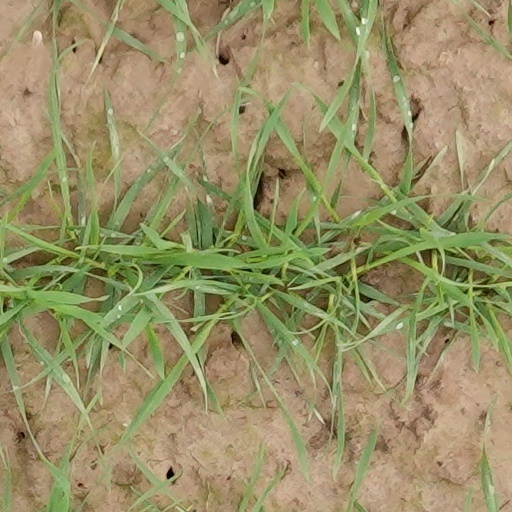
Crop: wheat